Hai Sing Catholic School

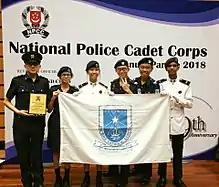
The school's National Police Cadet Corps Unit after attaining the Gold Award (7th Consecutive Gold) at the Annual Parade.

At the Singapore Youth Central Judging Competition 2015, the Malay Dance and Choir CCAs received a Certificate of Distinction. The Modern Dance, Band and Drama CCAs received a Certificate of Accomplishment.